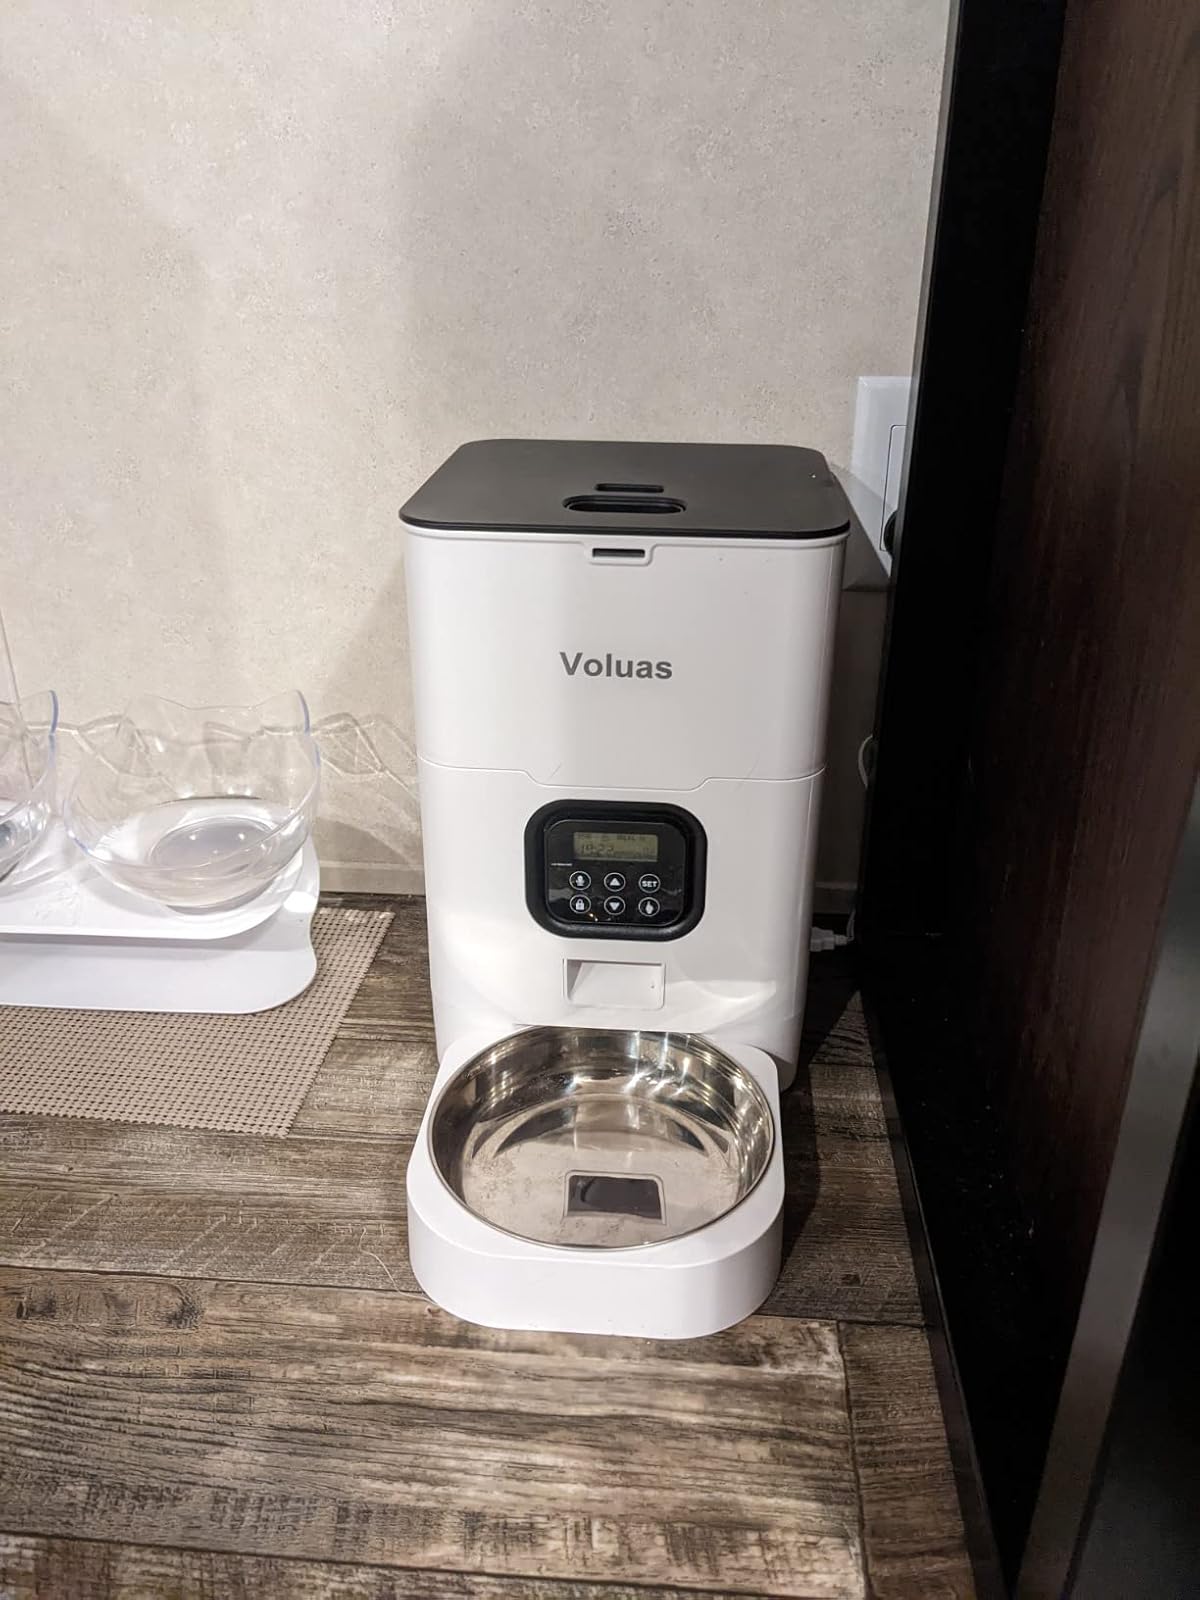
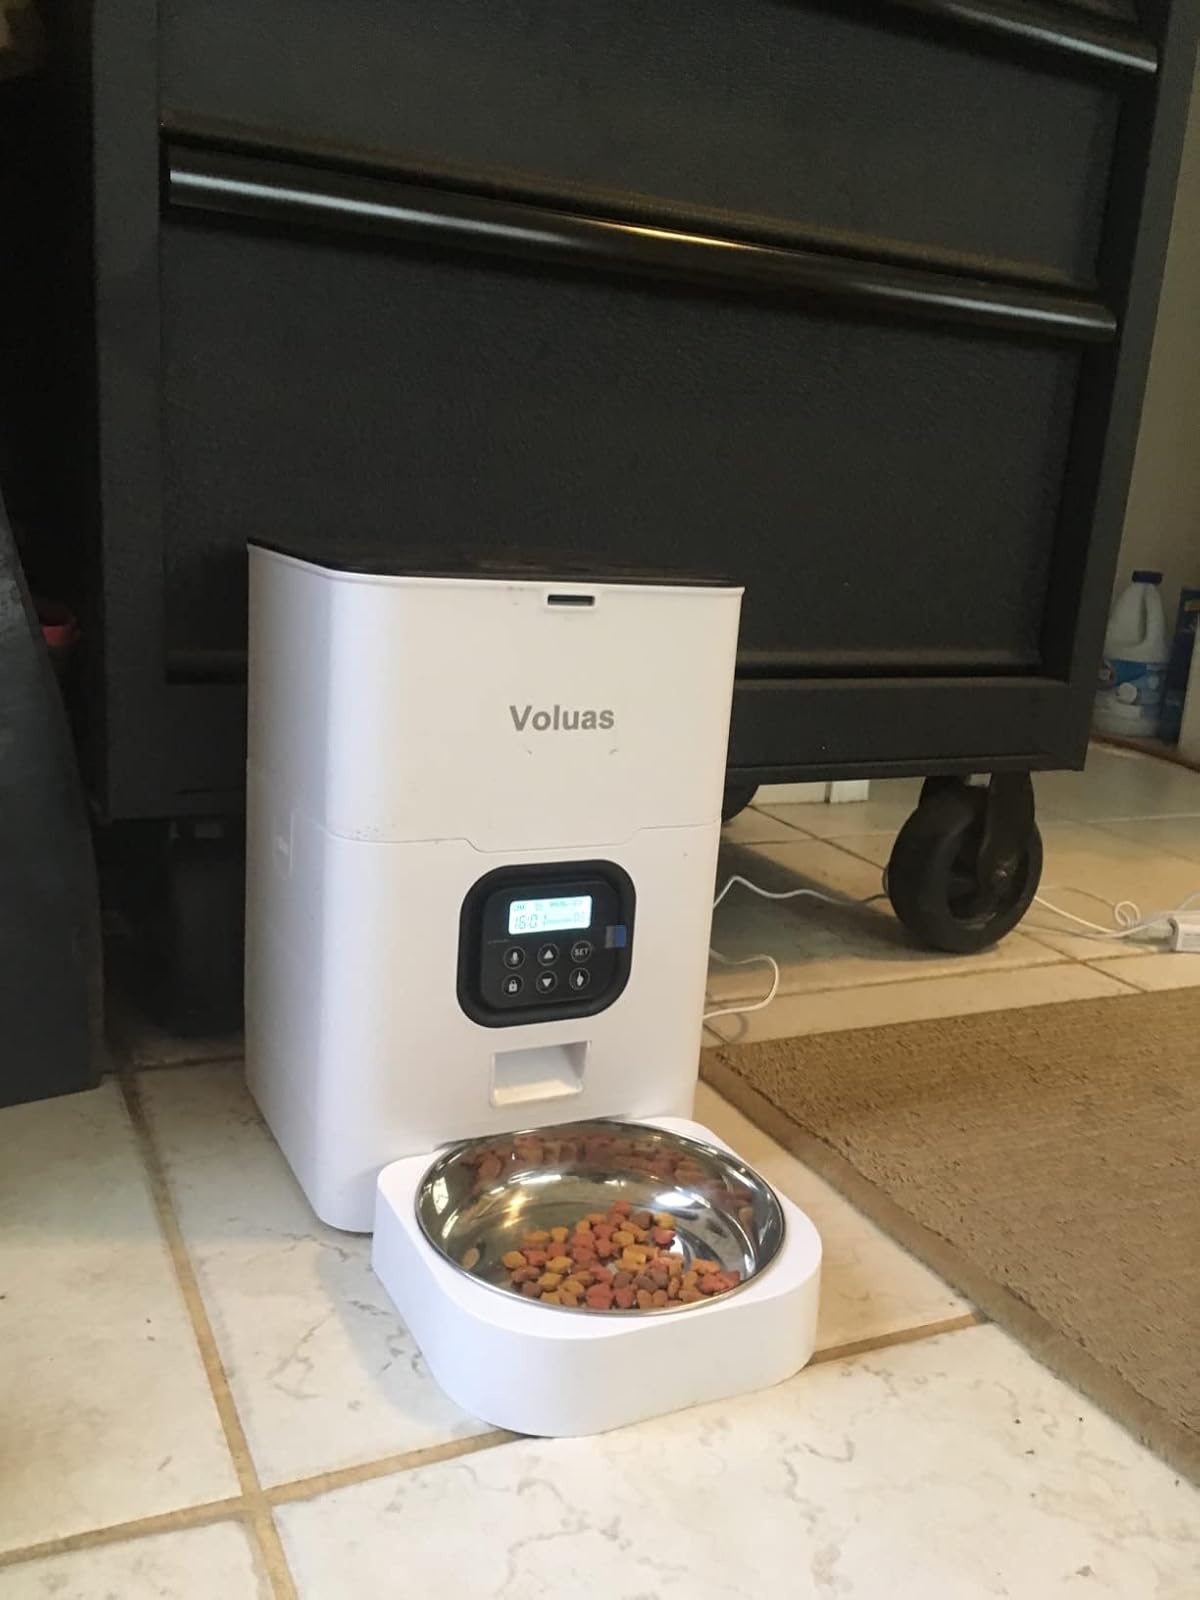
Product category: items_feeder
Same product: yes